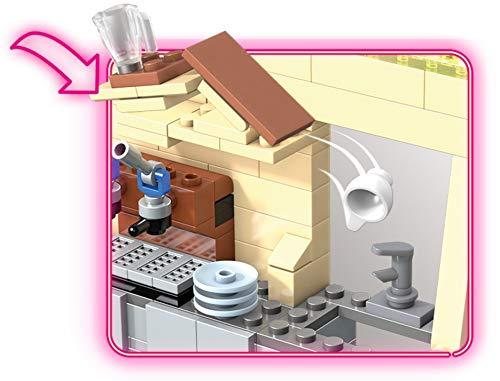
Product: Mega Construx Pokemon Detective Pikachu Hi-Hat Café
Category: Toys & Games | Building Toys | Building Sets
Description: Look for other Pokémon Detective Pikachu sets from Mega Construx for the ultimate display.
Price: $29.74
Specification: ProductDimensions:12.8x2.3x10.3inches|ItemWeight:3.84ounces|ShippingWeight:1.15pounds(Viewshippingratesandpolicies)|ASIN:B07NC21L17|Itemmodelnumber:GGK27|Manufacturerrecommendedage:6-10years